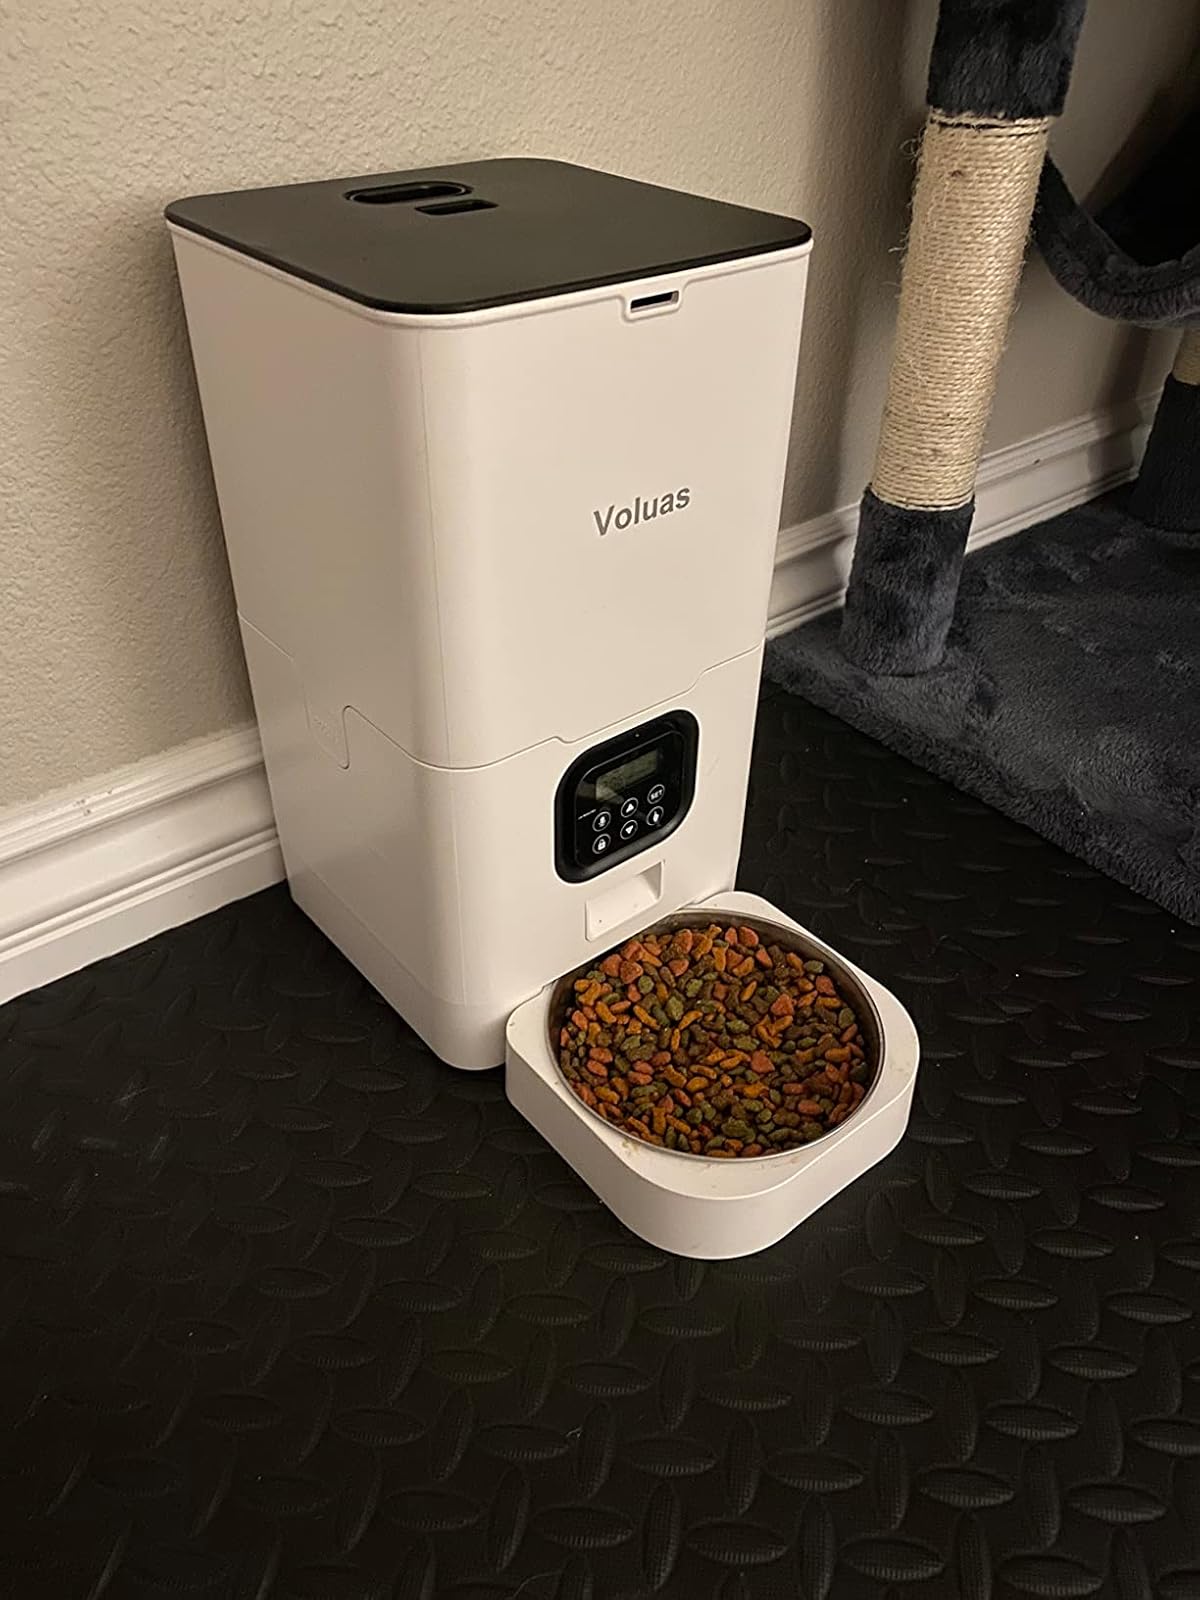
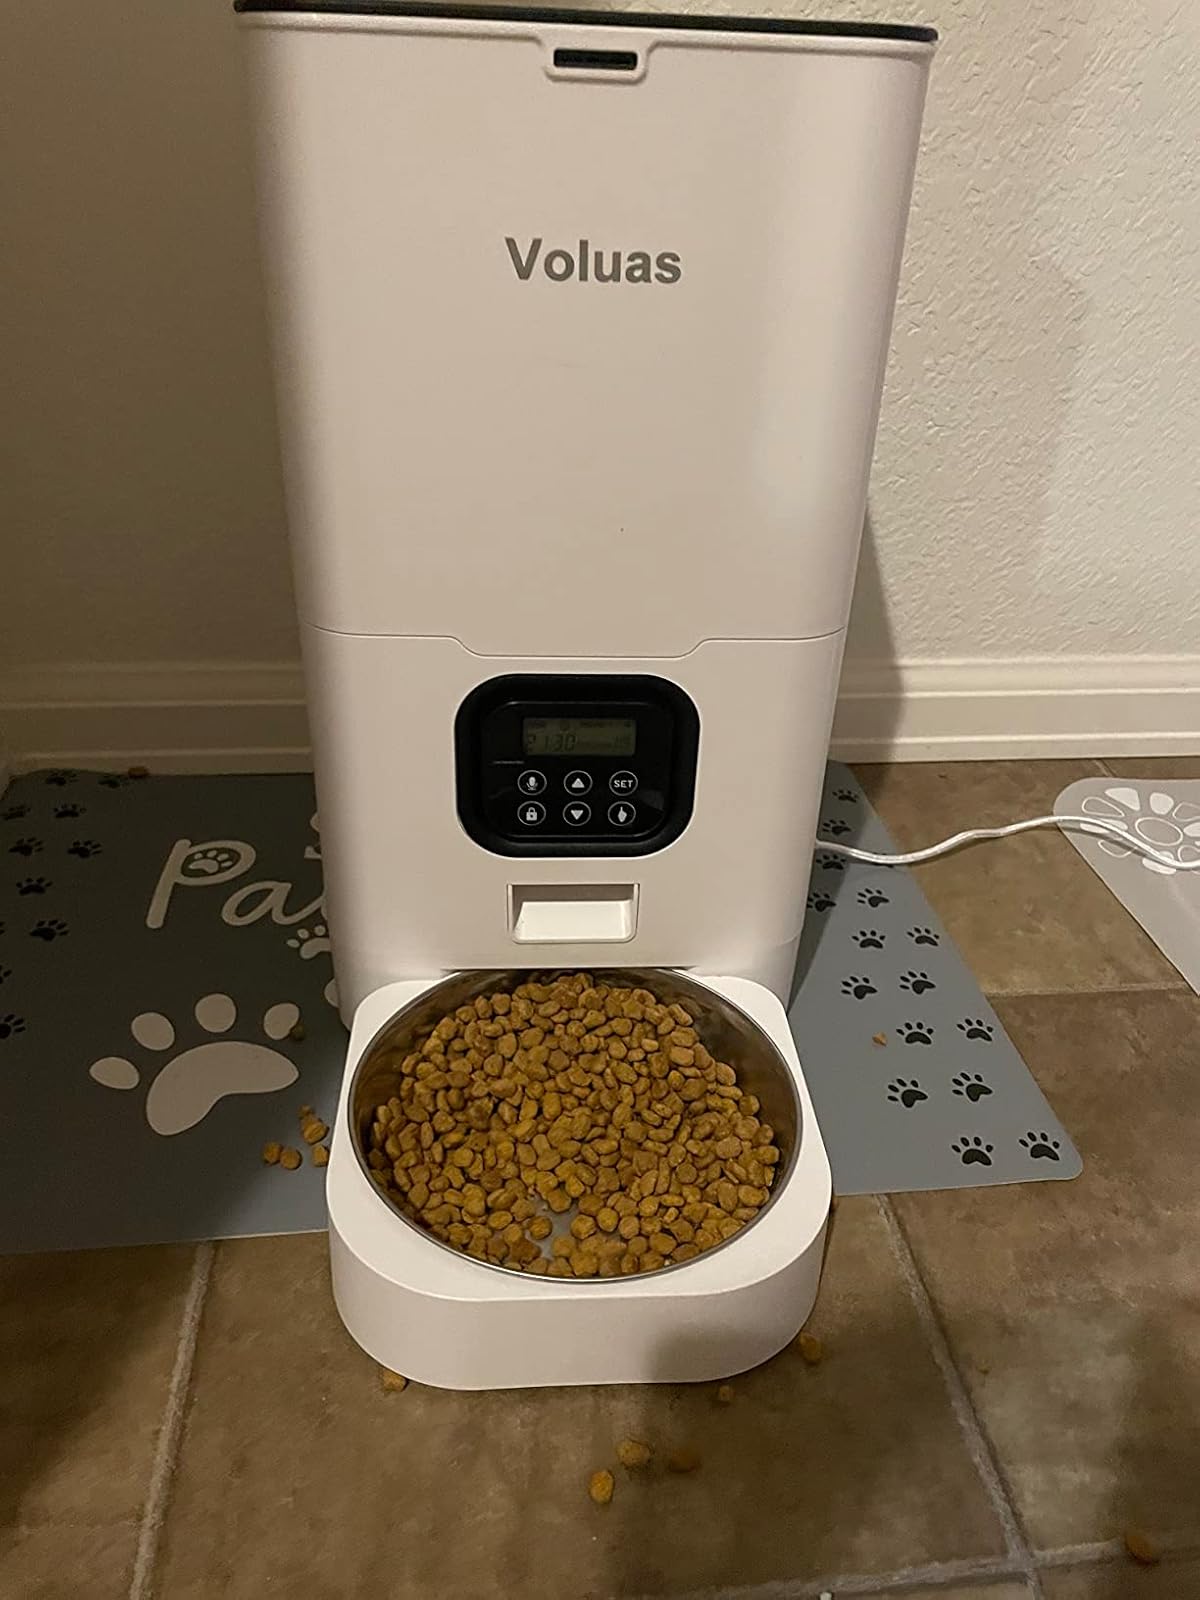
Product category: items_feeder
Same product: yes